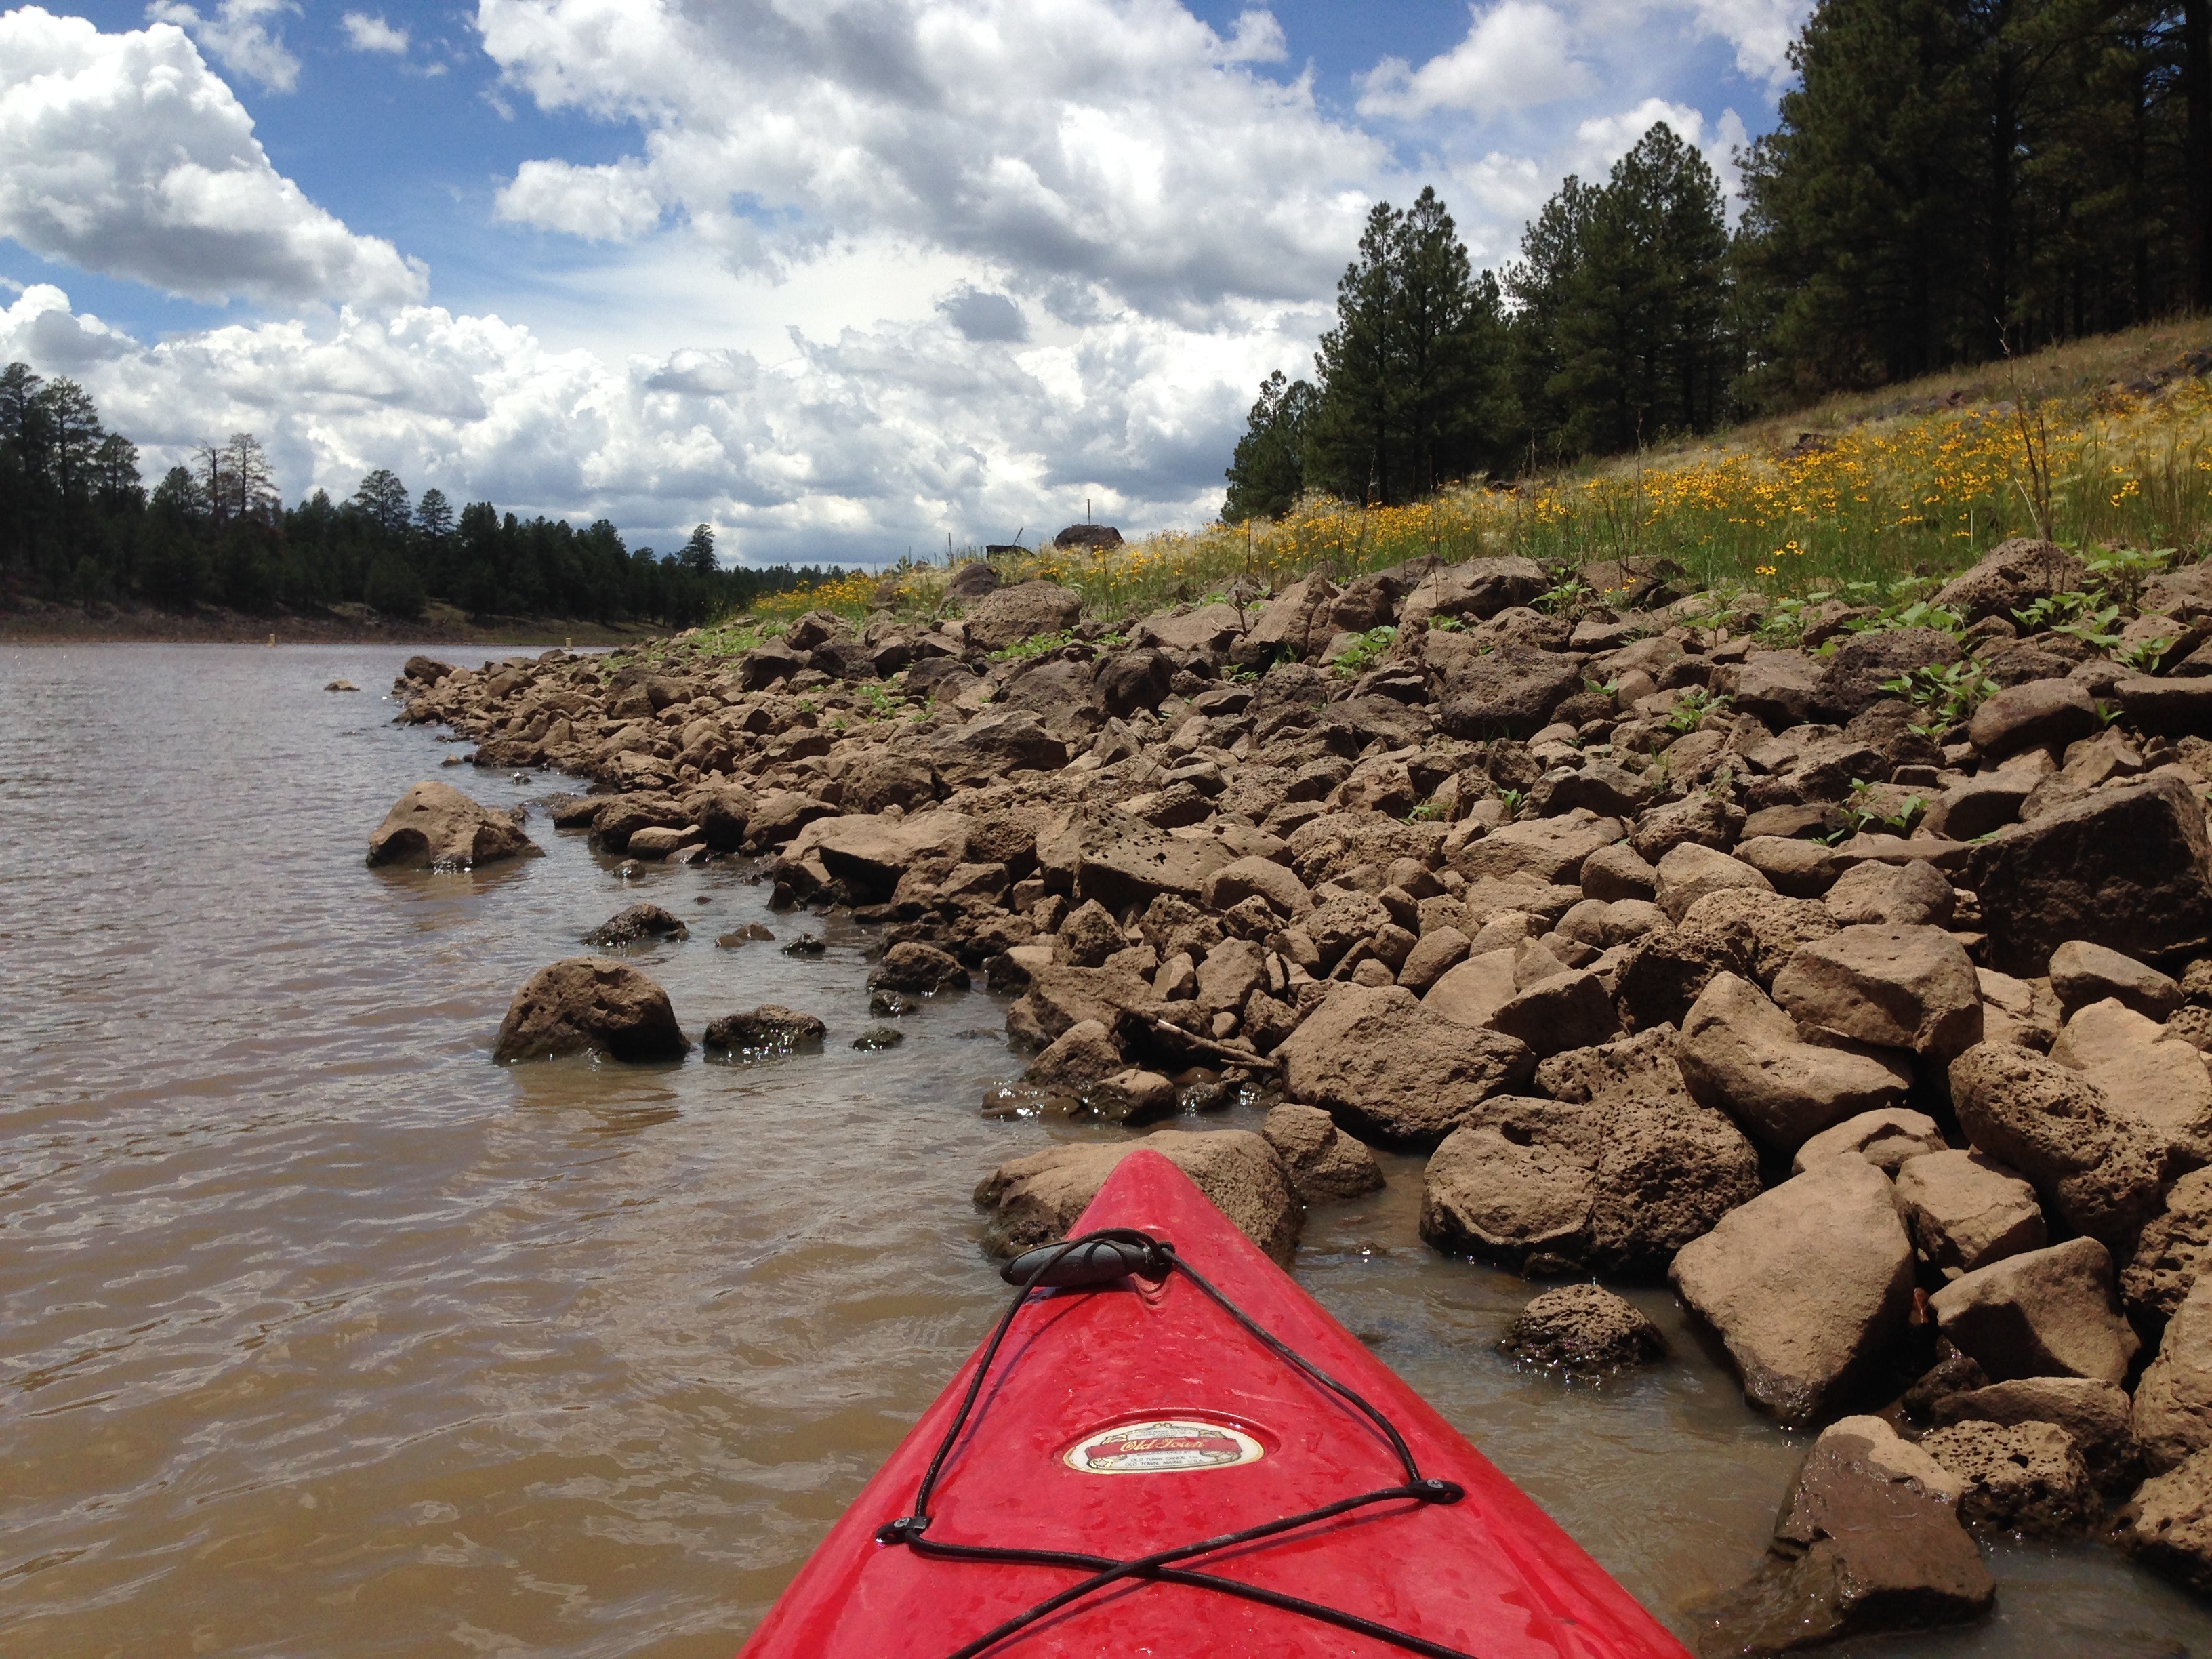
sea, boat, river, vehicle, rapid, kayak, boating, geological phenomenon